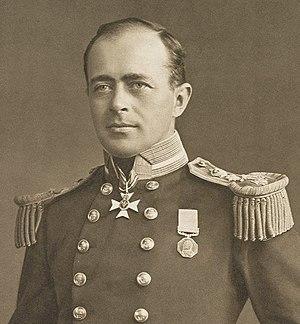
Le terme anglais Farthest South désigne le « point le plus au sud », donc le plus proche du pôle Sud, jamais atteint par l'homme à un moment donné de l'histoire. Absente des préoccupations des premiers navigateurs de l'hémisphère austral, l'expression a été largement utilisée lorsque, au XIXᵉ siècle et au début du XXᵉ siècle, la course en direction du sud s'est intensifiée.
Robert Falcon Scott, né le 6 juin 1868 près de Plymouth et mort le 29 mars 1912 sur la barrière de Ross en Antarctique, est un officier de la Royal Navy et un explorateur polaire britannique, considéré comme l'une des principales figures de l'âge héroïque de l'exploration en Antarctique, pour lequel il dirige deux expéditions : l'expédition Discovery et l'expédition Terra Nova. Au cours de la seconde, Scott mène un groupe de cinq personnes au pôle Sud le 17 janvier 1912, où ils découvrent que l'expédition norvégienne de Roald Amundsen les avait précédés de quatre semaines. Sur le chemin du retour, tous vont mourir d'épuisement, de faim et de froid.
L'expédition Nimrod, officiellement appelée expédition antarctique britannique 1907–09, est la deuxième expédition britannique en Antarctique du XXᵉ siècle, après l'expédition Discovery. Elle est menée entre 1907 et 1909 par Ernest Shackleton — future figure majeure de l'exploration antarctique. Son nom est tiré du navire, le Nimrod, trois-mâts goélette utilisé pour la chasse aux phoques.
Ernest Henry Shackleton, né le 15 février 1874 à Kilkea en Irlande d'aujourd'hui, et mort le 5 janvier 1922 dans l'île de la Géorgie du Sud, est un explorateur britannique, considéré comme l'une des principales figures de l'âge héroïque de l'exploration en Antarctique et même, par un expert en leadership tel que le britannique John Adair : « comme le plus grand leader du XXᵉ siècle ».
L’expédition Amundsen menée par le Norvégien Roald Amundsen à bord du Fram jusqu'à l'extrême Est de la mer de Ross, fut la première à atteindre le pôle Sud. Lui et quatre autres hommes arrivèrent à ski, menés par des chiens de traîneaux jusqu'au pôle le 14 décembre 1911, un mois avant une expédition britannique menée par Robert Falcon Scott. Amundsen et ses coéquipiers revinrent sains et saufs à leur base et apprirent par la suite que Scott et ses hommes avaient été trouvés morts dans leur tente lors de leur retour du pôle. Dans sa poche, Scott avait une lettre d'Amundsen adressée au roi Haakon de Norvège.
L'expédition Discovery, officiellement appelée British National Antarctic Expedition, est la première expédition britannique en Antarctique du XXᵉ siècle. Menée entre 1901 et 1904 par Robert Falcon Scott, sa mission est l'exploration du littoral de la mer de Ross, découverte environ soixante ans plus tôt par James Clark Ross, et la recherche scientifique au long de la côte. Elle tire son nom du navire qui la débarque en Antarctique : le RRS Discovery.
Clements Robert Markham, né le 20 juillet 1830 à Stillingfleet dans le Yorkshire et mort le 30 janvier 1916 à Londres, est un fonctionnaire, géographe, explorateur et écrivain britannique. Il est secrétaire de la Royal Geographical Society entre 1863 et 1888, puis président de l'institution pendant douze années. Durant cette dernière position, il est principalement responsable de l'organisation de l'expédition Discovery, ainsi que du lancement de la carrière d'explorateur polaire de Robert Falcon Scott.
L'âge héroïque de l'exploration en Antarctique est une période qui s'étend de la fin du XIXᵉ siècle au début des années 1920, au cours de laquelle des hommes explorent la terra incognita qu'est alors l'Antarctique.
L’expédition Terra Nova, officiellement la British Antarctic Expedition 1910, est la troisième expédition britannique en Antarctique au XXᵉ siècle, et une des plus marquantes de l'âge héroïque de l'exploration en Antarctique. Menée entre 1910 et 1913 par Robert Falcon Scott aux fins de recherches scientifiques et d'explorations géographiques, et surtout d'offrir le pôle à la couronne d'Angleterre, elle se termine tragiquement.